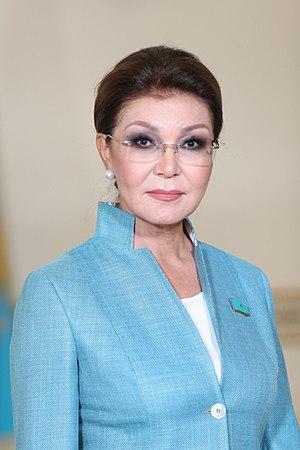
Dariga Nursultanqyzy Nazarbaïeva, née le 7 mai 1963 à Temirtau, est une femme d'État kazakhe. Elle est la fille du président Noursoultan Nazarbaïev. Vice-Premier ministre du gouvernement du Kazakhstan entre le 12 septembre 2015 et le 13 septembre 2016, après avoir été députée ; elle est sénatrice et présidente du Sénat du 20 mars 2019 au 2 mai 2020.